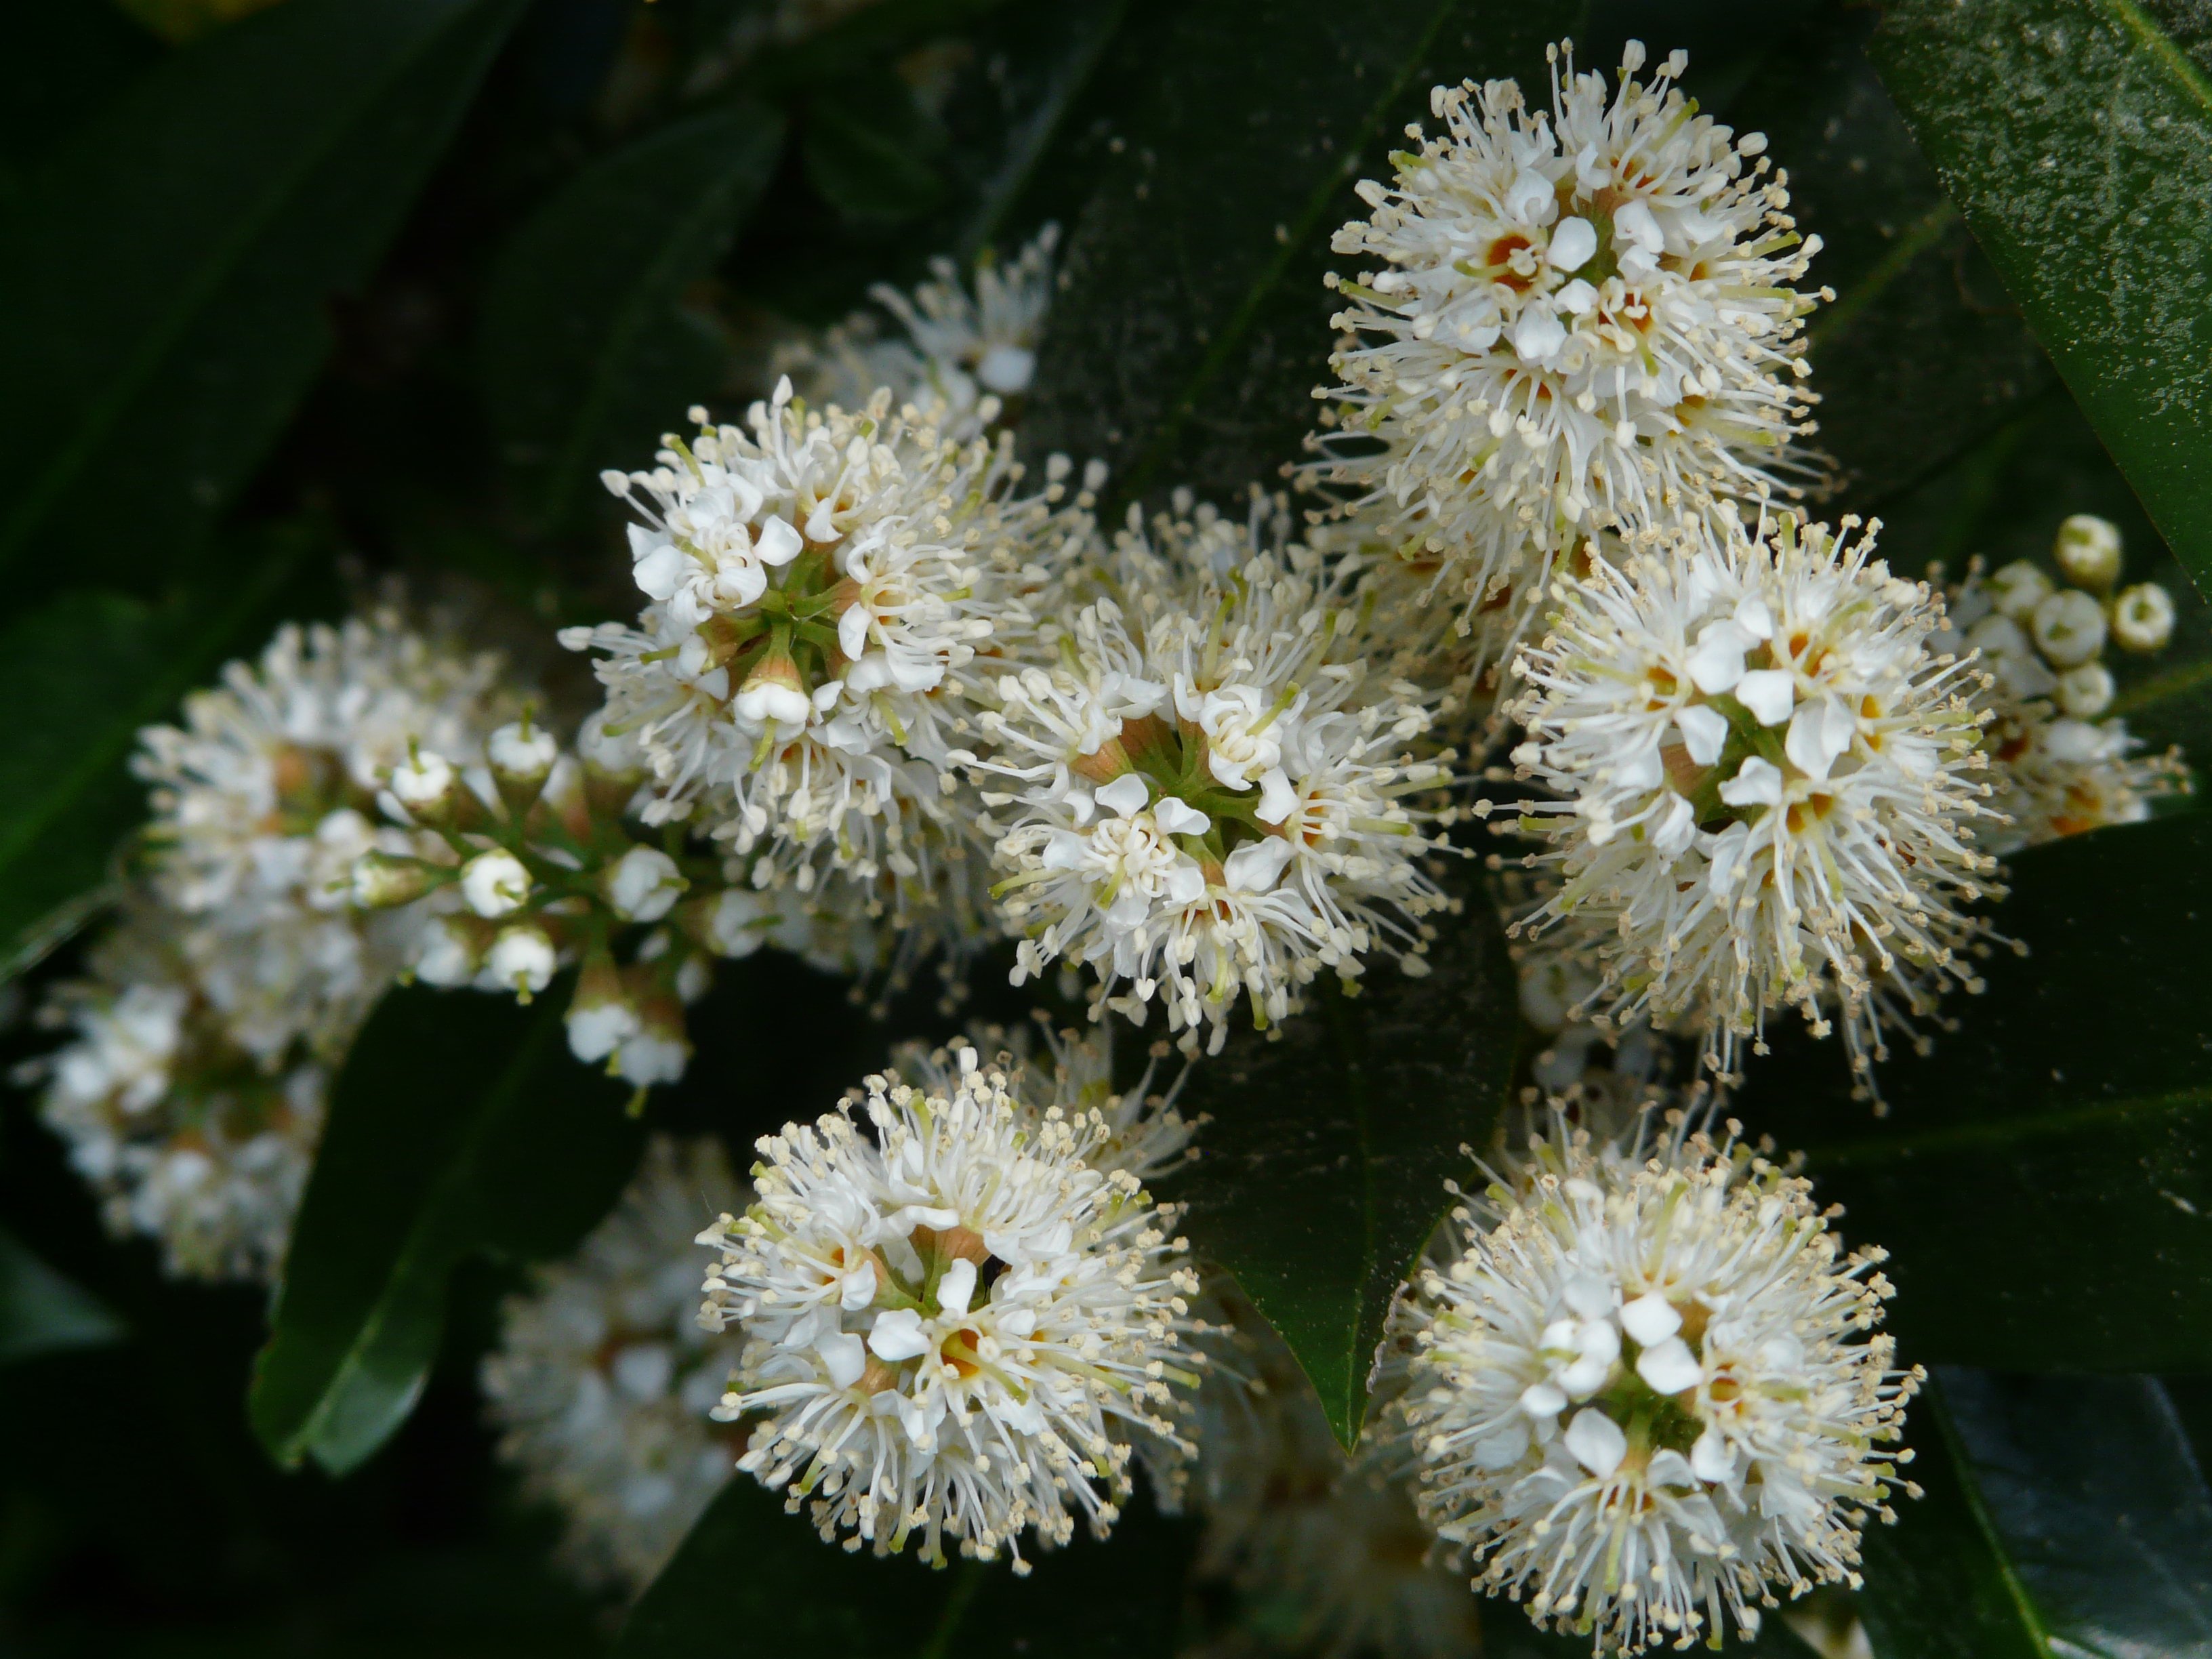
branch, blossom, plant, fruit, flower, bloom, bush, food, spring, produce, evergreen, botany, flora, shrub, laurel, flowering plant, land plant, laurel blossom